Daidō Station

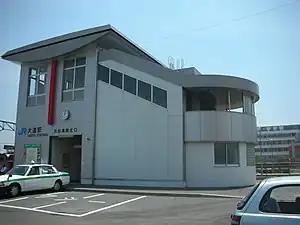
Daidō Station in June 2007

is a passenger railway station located in the city of Hōfu, Yamaguchi Prefecture, Japan. It is operated by the West Japan Railway Company (JR West).